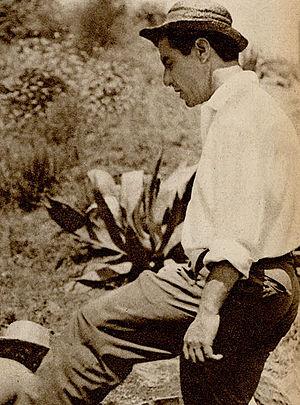
Renato Castellani est un scénariste et réalisateur de cinéma italien, né le 4 septembre 1913 à Finale Ligure et mort le 28 décembre 1985 à Rome.